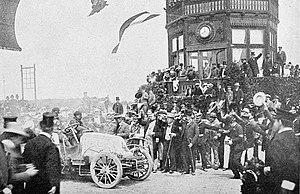
Paris-Berlin est une course automobile organisée par l'Automobile Club de France, du 27 au 29 juin 1901, sur une distance de course de 1 105 kilomètres. Elle est considérée comme étant le VIᵉ Grand Prix automobile de l'A.C.F.. L'organisent conjointement les Automobile Club de France et d'Allemagne.